WWE ThunderDome

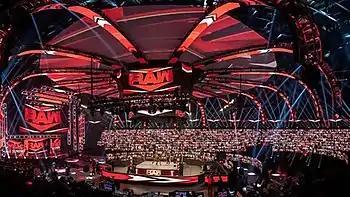
The original WWE ThunderDome arena setup that was used at both the Amway Center and Tropicana Field; the setup at Yuengling Center was tighter with the LED screens closer to the ring with additional ones placed on the left side of the entrance stage

At the onset of the COVID-19 pandemic in mid-March 2020, the American professional wrestling promotion WWE moved the majority of its programming for their Raw and SmackDown brands to their WWE Performance Center training facility in Orlando, Florida with no fans in attendance; in late May, the promotion began using Performance Center trainees to serve as the live audience, which was further expanded to friends and family members of the wrestlers in mid-June. On August 17, 2020, WWE announced that they would be relocating to Orlando's Amway Center, where their episodes of "Monday Night Raw" (and sub-show "Main Event"), "Friday Night SmackDown", "205 Live", and pay-per-view (PPV) and livestreaming events would be broadcast for a long-term period, beginning with the August 21 episode of "SmackDown". As with the broadcasts from the Performance Center, these programs were produced behind closed doors but with no in-person spectators. They also featured a larger-scale in-arena production, a bio-secure bubble billed as the WWE ThunderDome, with screens surrounding the ring displaying virtual spectators via videoconferencing (similar to the NBA bubble). While the August 21 episode of "SmackDown" was their first television episode produced in this manner, SummerSlam just two days later was their first PPV and livestreaming event to be broadcast from the ThunderDome.